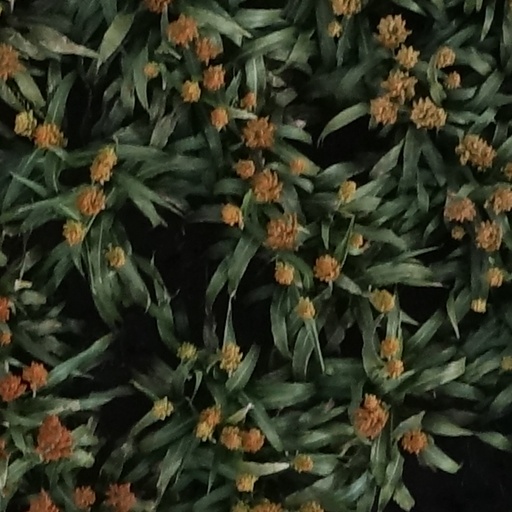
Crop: sorghum